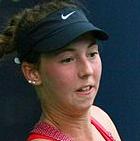
Age: 16